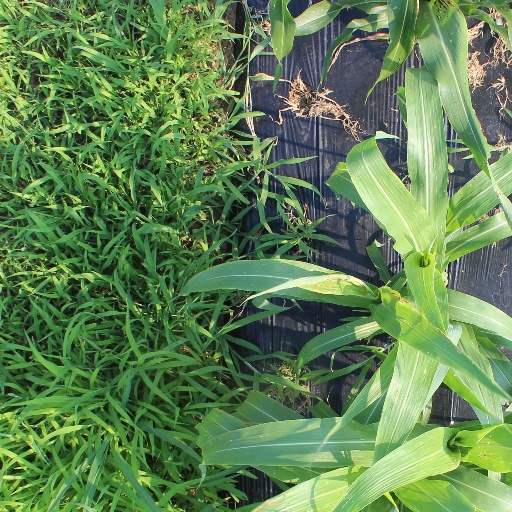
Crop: sorghum